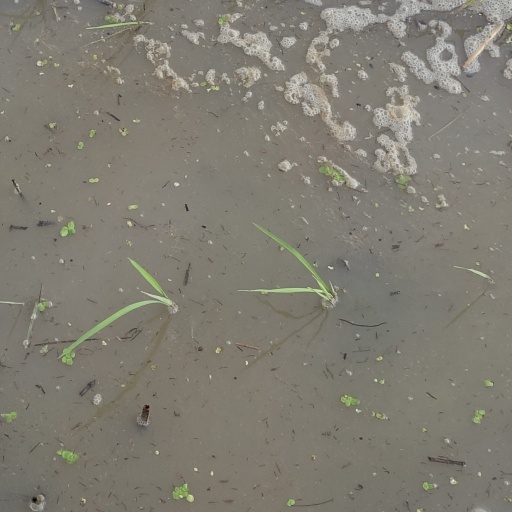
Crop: rice